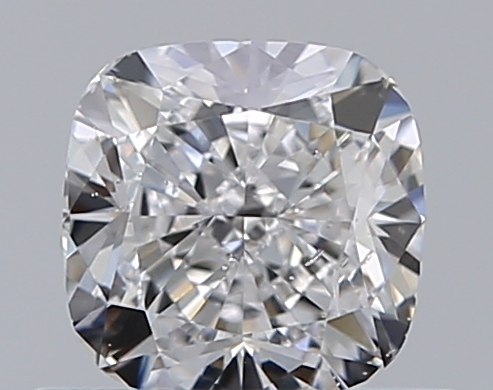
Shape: cushion
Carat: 0.7
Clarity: SI1
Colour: D
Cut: EX
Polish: EX
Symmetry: VG
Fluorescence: N
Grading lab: GIA
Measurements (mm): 4.96 x 4.94 x 3.32